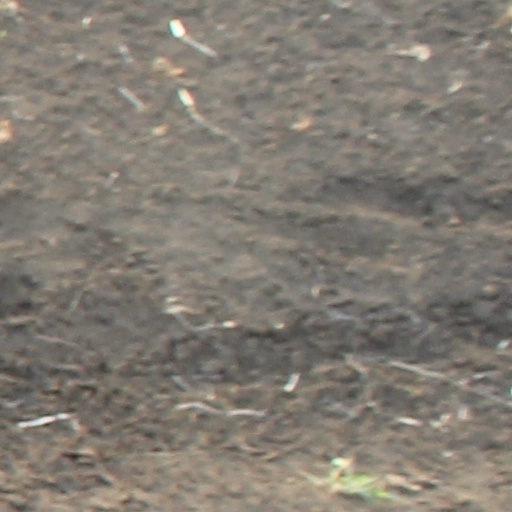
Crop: wheat